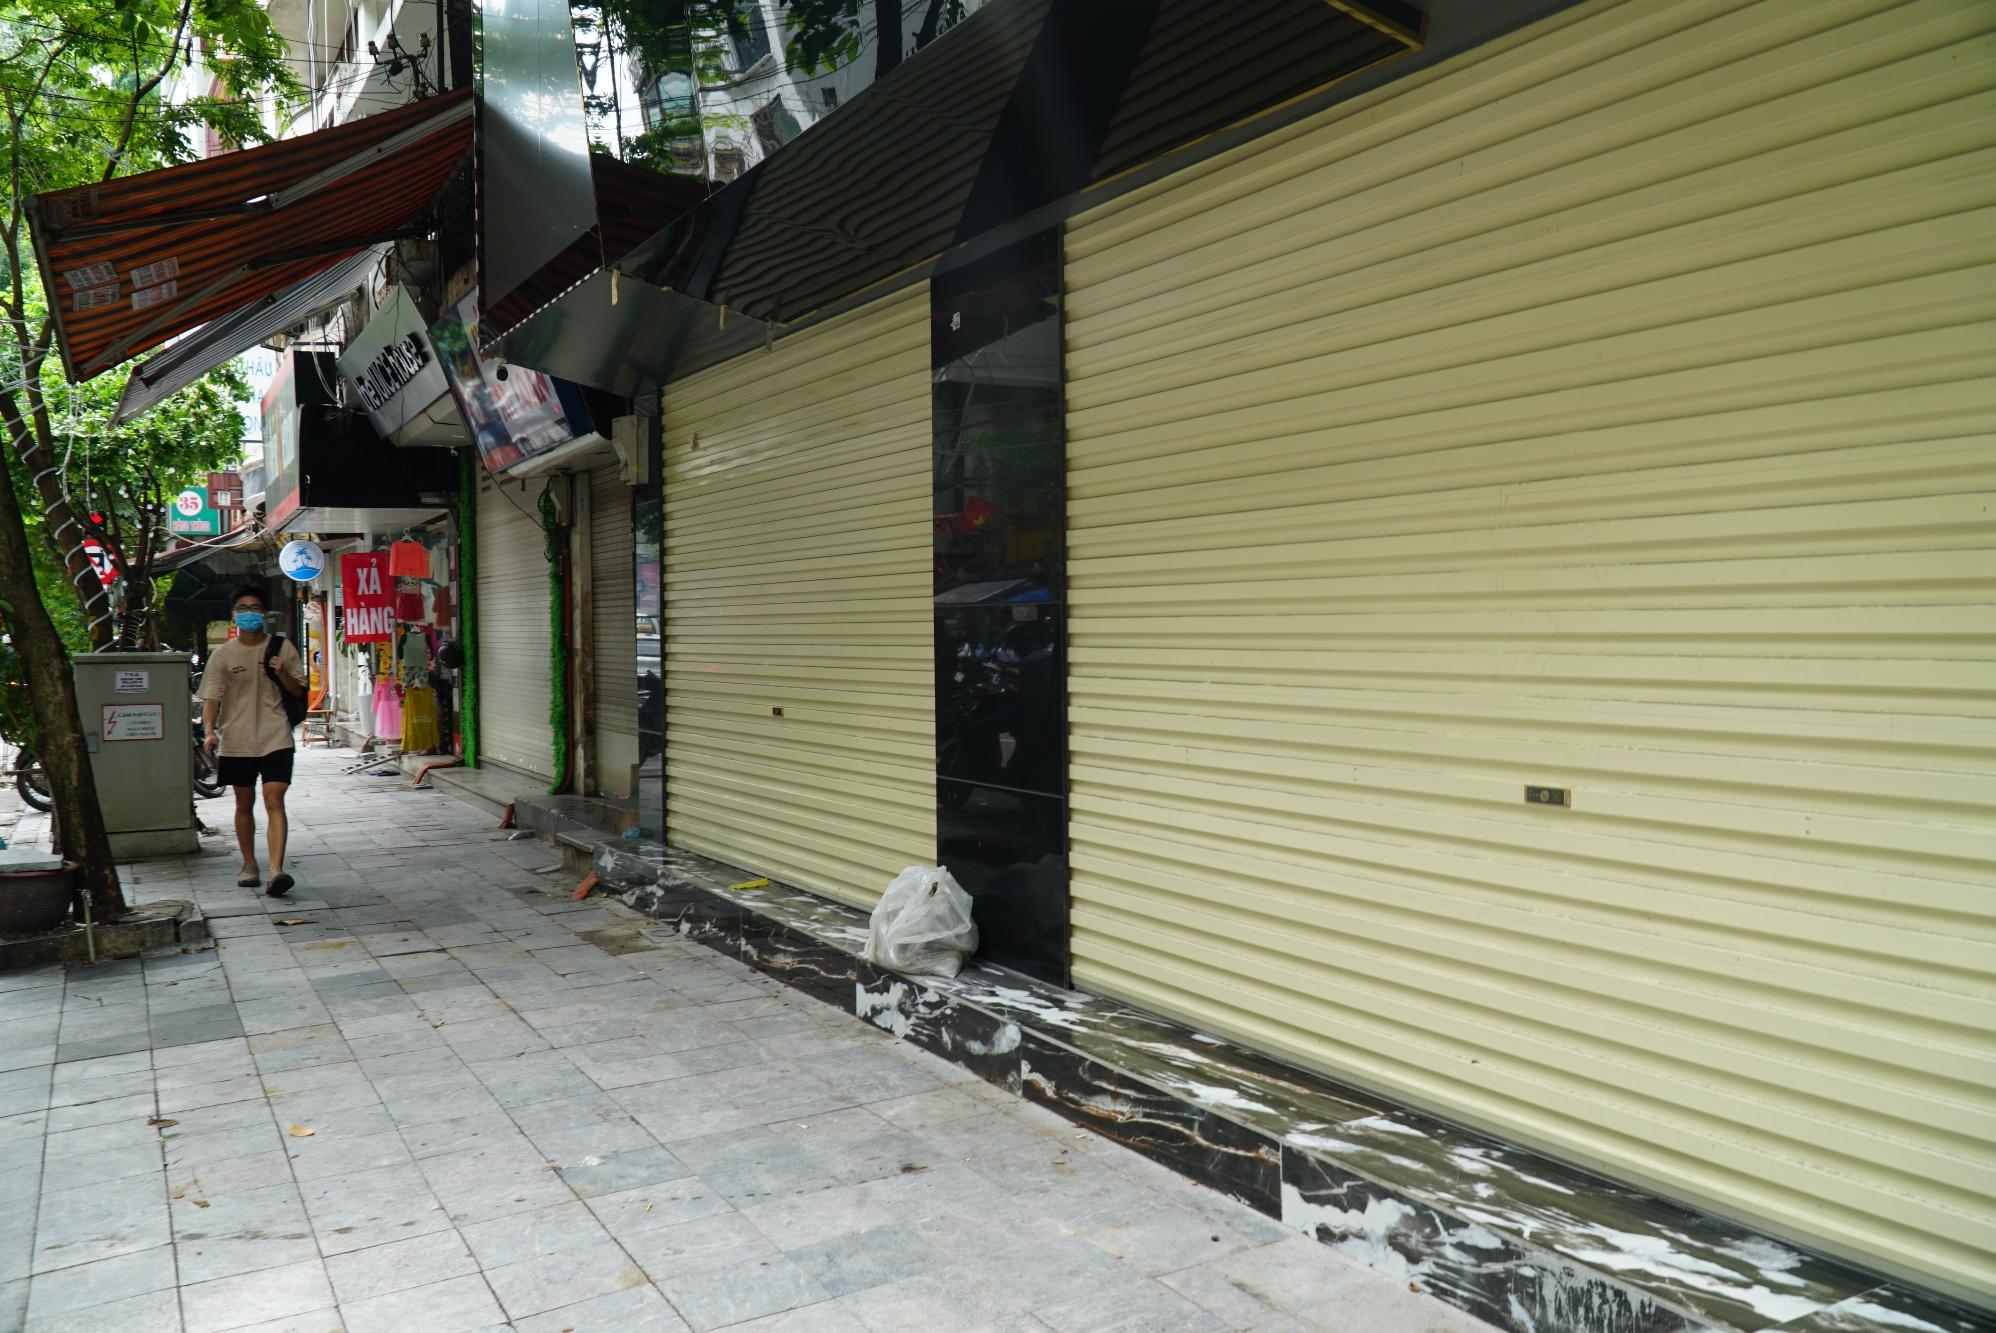
có một nam thanh niên đang sải bước trên hè phố